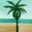
Label: palm_tree